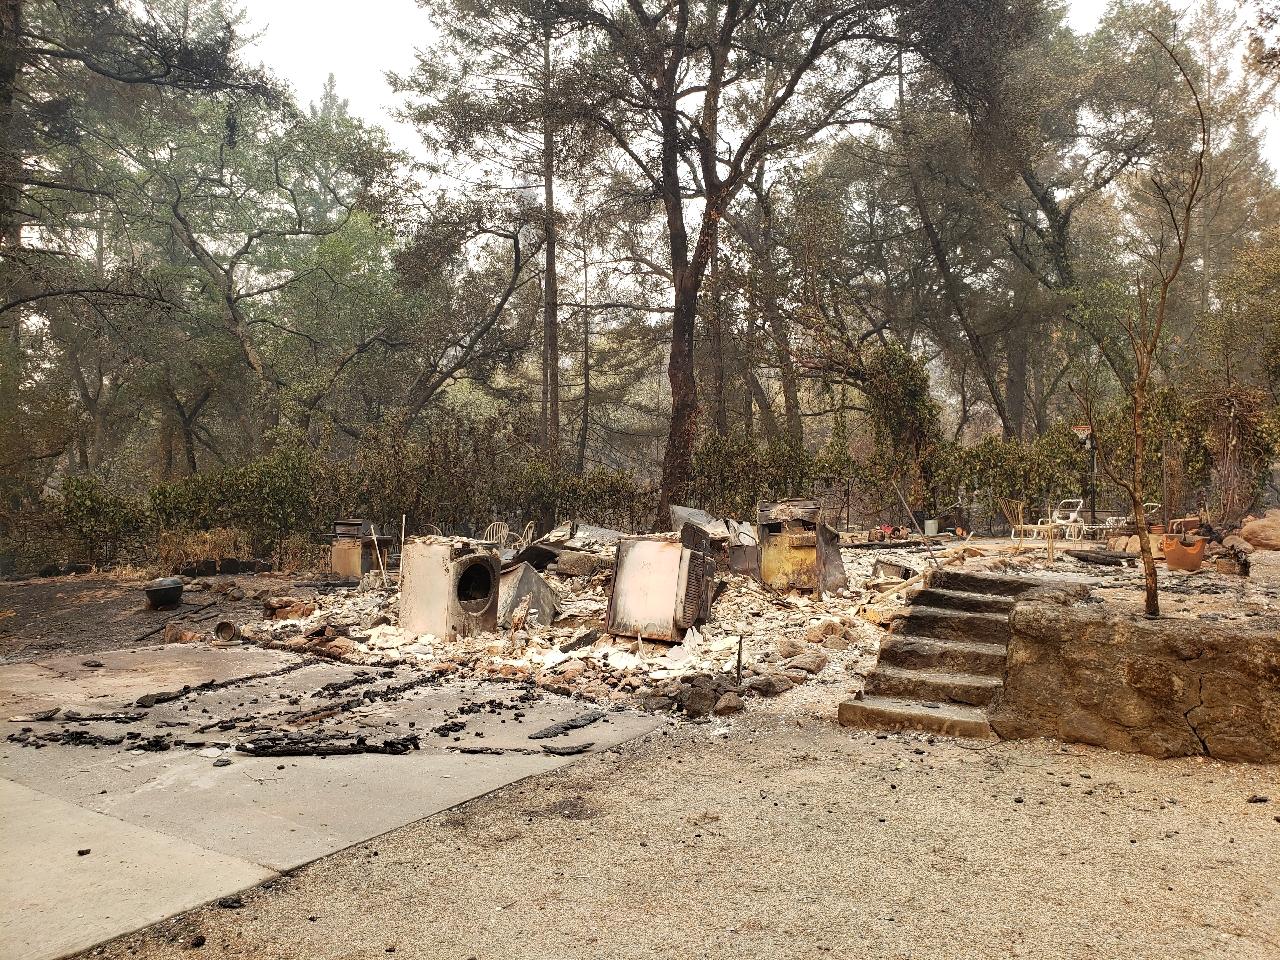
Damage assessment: destroyed